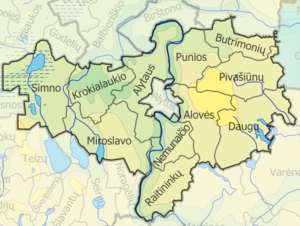
La municipalité du district d'Alytus est l'une des 60 municipalités de Lituanie. Son chef-lieu est Alytus.